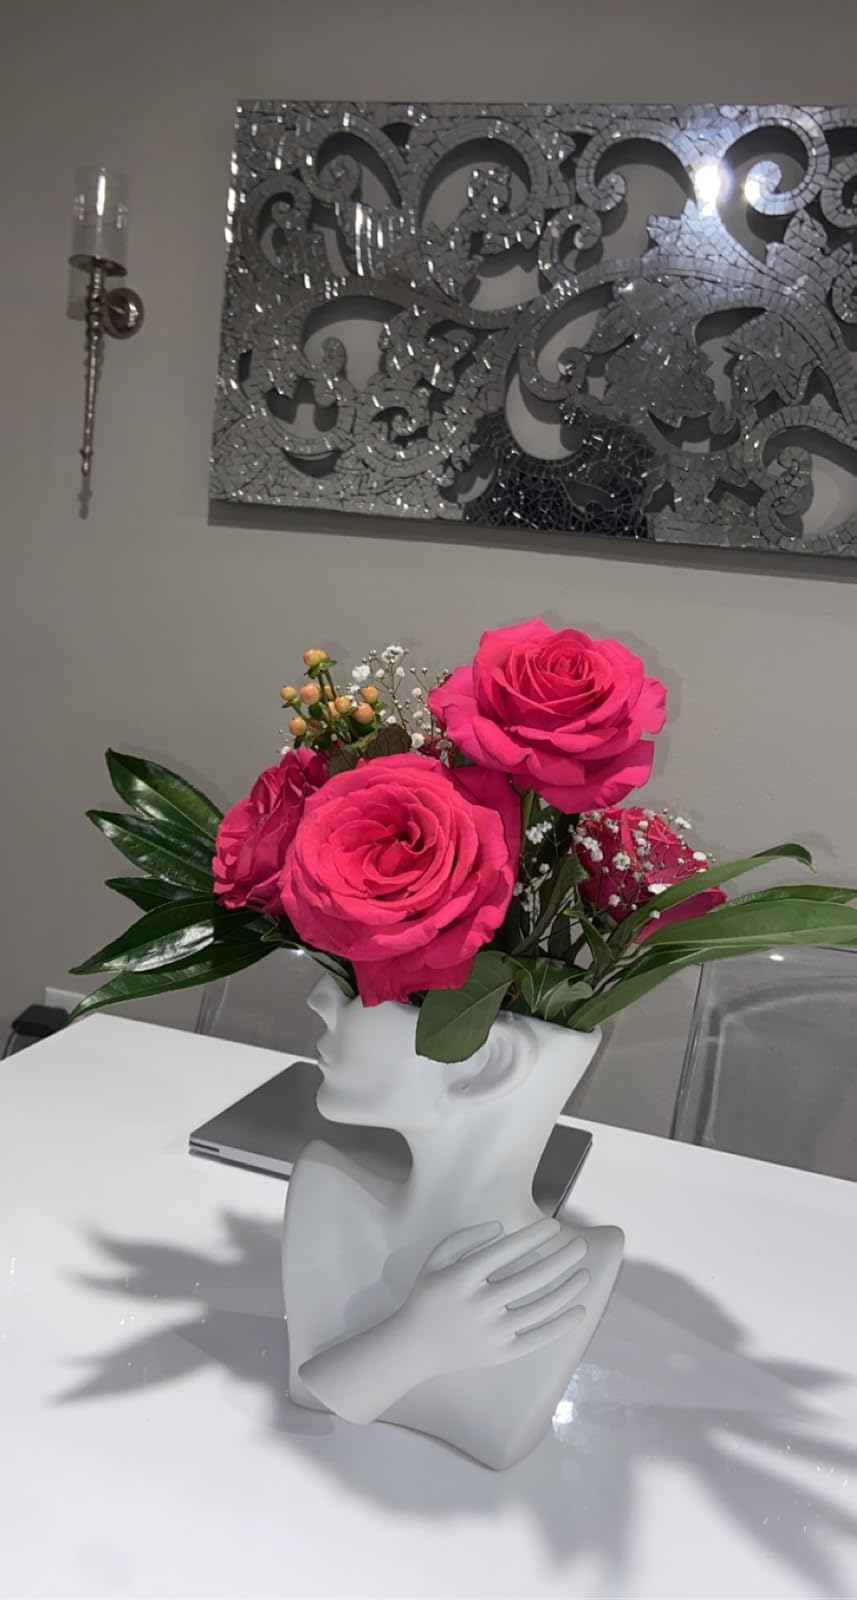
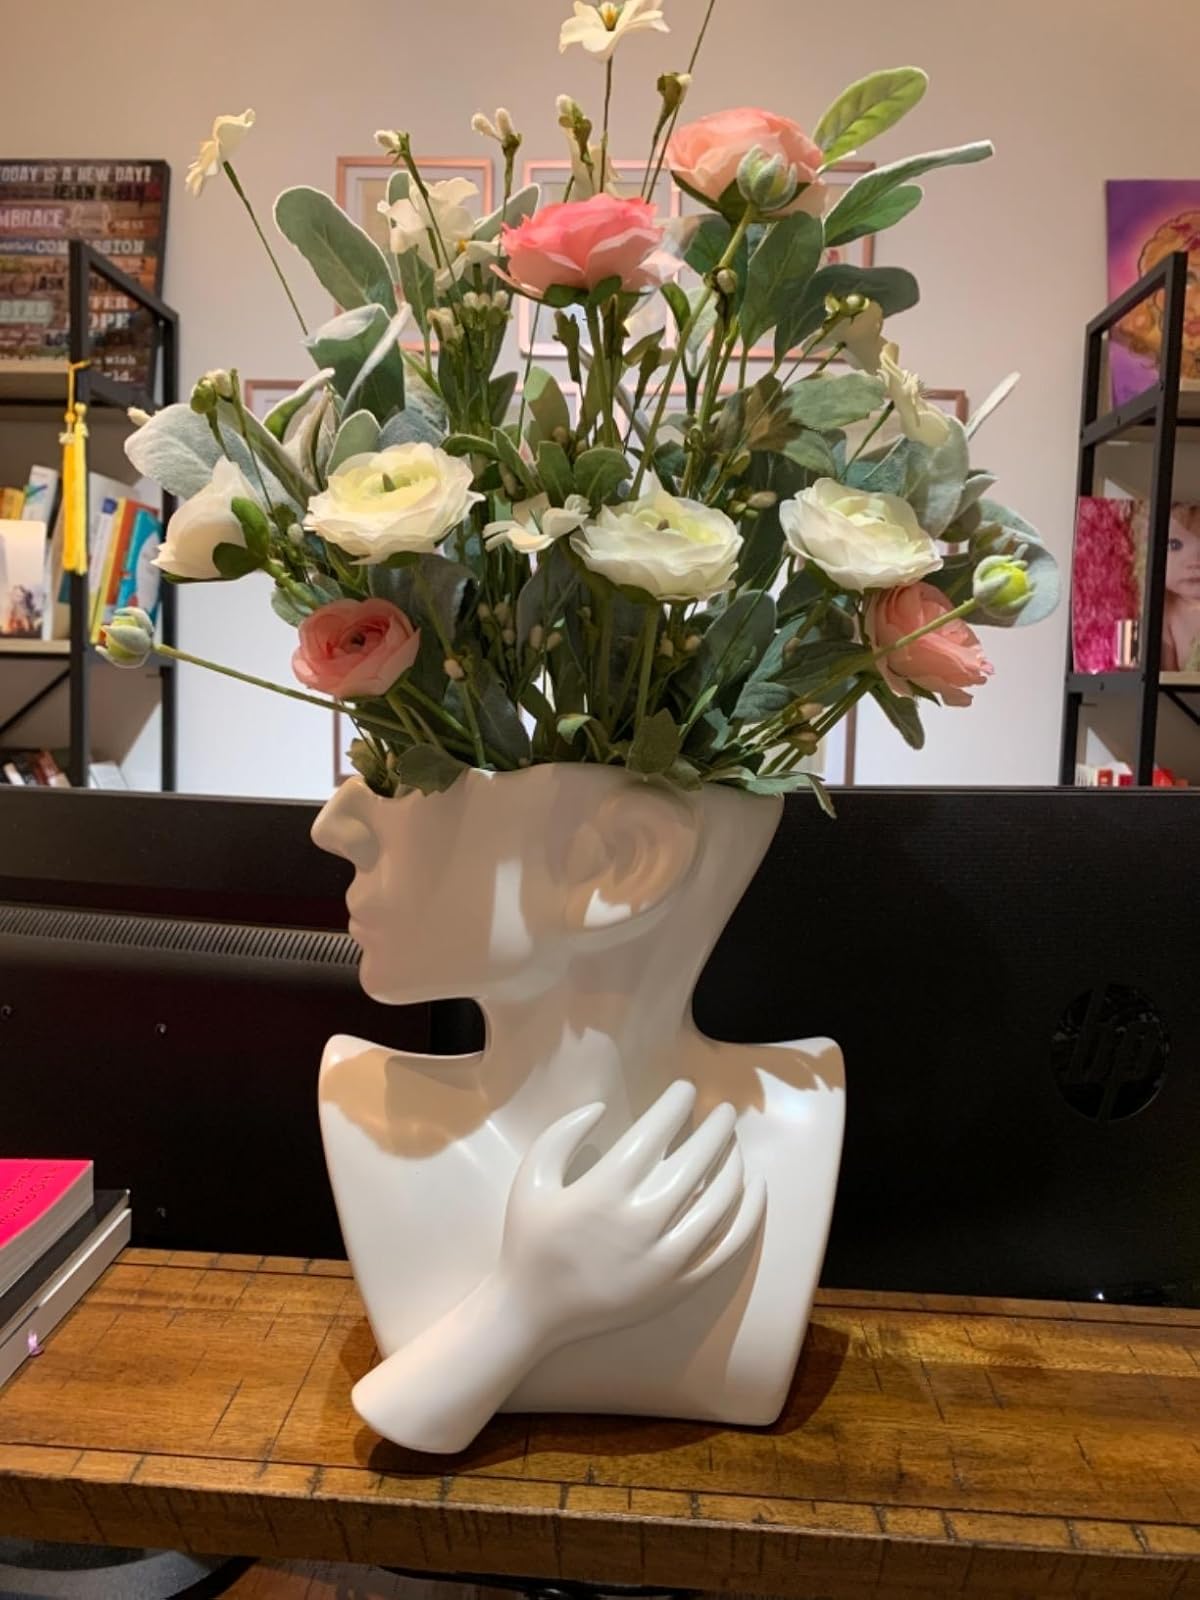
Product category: vase
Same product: yes